The Big Trail

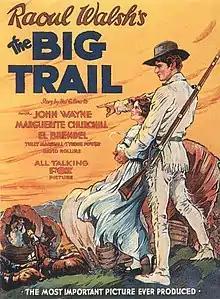
Theatrical release poster

The Big Trail is a 1930 American epic pre-Code Western early widescreen film shot on location across the American West starring 23-year-old John Wayne in his first leading role and directed by Raoul Walsh. It is the final completed film to feature Tyrone Power Sr. before his death in 1931, as well as his only sound role.